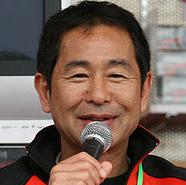
Age: 51